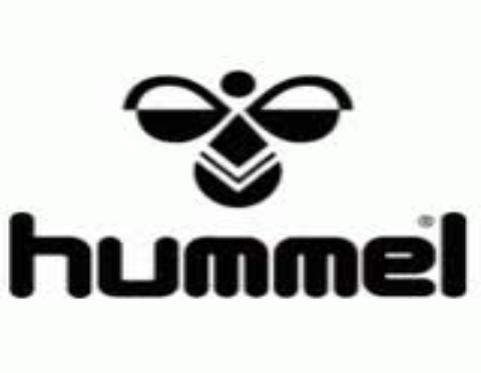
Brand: Hummel-2
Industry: Clothes